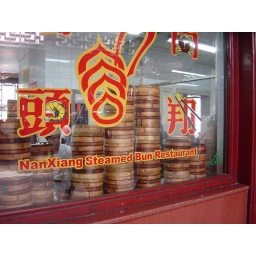
window - famous dumpling house in Shanghai